Kasangadu

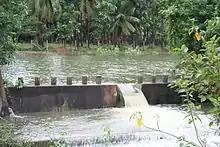
Kasangadu Manjikineri

This supplies water for irrigation to part of the lands in Kasangadu. This is the biggest lake in this village. The origin of water for this lake is from Cauvery river from Kallannai. This third largest lake in pattukkottai area.